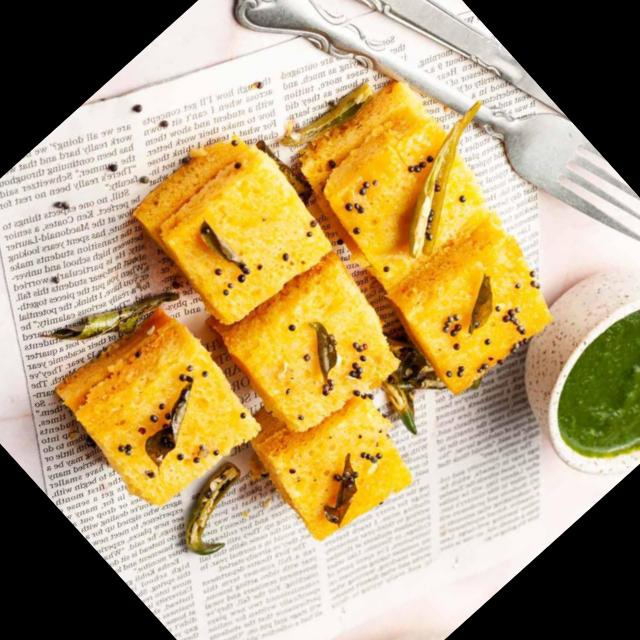
Dish: dhokla